Moshe Maimon

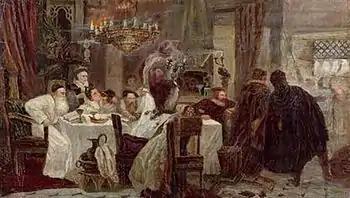
The Marranos (1893)

Apart from Maimon's breakthrough for Jewish artists in his time, his work concerned biblical tales and the history of the Jewish people. Among his familiar works are: "The Marranos", "The Hashmonaim", "The Inquisition" (1893), "Back in the Homeland", "After the Pogrom" (at the Israel Museum Collection, Jerusalem), "The Battle in the Mountains of Turenchin" (1906) and series of paintings devoted to biblical figures. Maimon researched the background of his paintings. In his preparation for "The Marranos" he traveled to Spain to collect details of information to use.